George H. Gurler

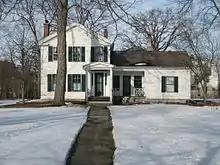
Gurler lived in this 1857 Greek Revival house in DeKalb

Gurler spent the next two years purchasing butter and eggs for a grocery. He then spent four years working in a creamery for Hiram Ellwood. Gurler again join his brother Henry to start their own creamery. As Gurler Brothers & Co., they built a creamery in DeKalb and expanded to own creameries in Hinckley, Shabbona Grove, Shabbona, Lee, and Malta. The partnership ended in 1895, and Gurler took sole possession of the Malta, Shabbona, Shabbona Grove, and Hinkley creameries.